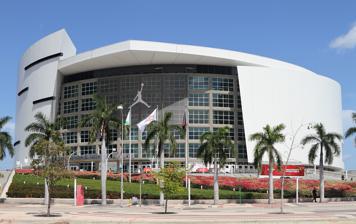
Building: Kaseya Center
Country: United States of America
Year built: 1999
Arena in Miami, Florida, United States "American Airlines Arena" redirects here. For the arena in Dallas, see American Airlines Center . Kaseya Center The Kaseya Center in 2024. Kaseya Center Location in Miami Show map of Miami Kaseya Center Location in Florida Show map of Florida Kaseya Center Location in the United States Show map of the United States Former names American Airlines Arena (1999–2021) FTX Arena (2021–2023) Miami-Dade Arena (2023) Address 601 Biscayne Boulevard Location Miami , Florida , U.S. Coordinates 25°46′53″N 80°11′17″W / 25.78139°N 80.18806°W / 25.78139; -80.18806 Public transit Historic Overtown/Lyric Theatre MiamiCentral Freedom Tower Park West Parking 939 parking spaces Owner Miami-Dade County Operator Basketball Properties Ltd. Capacity Basketball: 19,600; 16,500 (Without upper levels) Concerts: 5,000–20,021 Hockey: 14,447 Surface Multi-surface Construction Broke ground February 6, 1998 ; 26 years ago ( 1998-02-06 ) Opened December 31, 1999 ; 25 years ago ( 1999-12-31 ) Construction cost US$ 213 million ($390 million in 2023 dollars ) Architect Arquitectonica 360 Architecture (formerly Heinlein Schrock Stearns ) Project manager Parsons Brinckerhoff Structural engineer Thornton Tomasetti Services engineer Flack+Kurtz General contractor Morse-Diesel / Odebrecht /Facchina Main contractors John J. Kirlin, LLC Simpson Constructors Crown Corr Inc. Tenants Miami Heat ( NBA ) (2000–present) Miami Sol ( WNBA ) (2000–2002) Website kaseyacenter .com The arena during the national anthem before a 2022 Miami Heat playoff game The arena as seen from Freedom Tower station Kaseya Center ( Pat Riley Court at Kaseya Center ) is a multi-purpose arena on Biscayne Bay in Miami , Florida. The arena is home to the Miami Heat of the National Basketball Association . The arena was previously named American Airlines Arena from opening in 1999 until 2021, FTX Arena from 2021 until 2023 following the bankruptcy of FTX , and Miami-Dade Arena during an interim period in 2023. Since April 2023, the naming rights to the arena are owned by Kaseya under a 17-year, $117.4 million agreement. The arena has capacity for 19,500 people, including 2,105 club seats, 80 luxury suites, and 76 private boxes.  Additionally, for more intimate performances, The Waterfront Theater, the largest indoor theater in Florida, is within the arena complex, seating between 3,000 and 5,800 patrons. The theater can be configured for concerts , worship events, family events, musical theatre shows and other stage productions. American Airlines , which has a hub at Miami International Airport , maintains a travel center at the venue. The arena is directly served by the Miami Metrorail at Government Center station via free transfers to Metromover Omni Loop, providing direct service to Freedom Tower station and Park West station stations, within walking distance. It is also within walking distance from the Historic Overtown/Lyric Theatre station . The arena has 939 parking spaces, with those spaces reserved for premium seat and Dewar's 12 Clubhouse ticket holders during Heat games. ParkJockey manages the arena's on-site parking. History In 1997, the owners of the Miami Heat of the National Basketball Association , which then played in the eight-year-old, publicly financed Miami Arena , threatened to move to Broward County unless they were given the $38 million parcel of land for the new arena by Alex Penelas , then-mayor of Miami-Dade County. The agreement provided that the county receive 40% of annual profits of the arena, which was above $14 million. Construction began on February 6, 1998. The arena was designed by Arquitectonica and 360 Architecture . Kaseya Center opened as the American Airlines Arena on December 31, 1999, and its construction cost was $213 million. Architectural design team members included George Heinlein, Cristian Petschen, Reinaldo Borges, and Lance Simon. The arena's opening was inaugurated with a concert by Gloria Estefan . Two days later, on January 2, 2000, the Miami Heat played its first game in the new arena by defeating the Orlando Magic 111–103. The main façade of the arena at night As part of its sponsorship arrangement, American Airlines had a giant aircraft painted atop the arena's roof, with an American Airlines logo in the center. The design was visible from airplanes taking off and landing at Miami International Airport , where American has a hub. The arena also has luxury skyboxes called "Flagship Lounges", a trademark originally used for American's premium-class lounges at certain airports. Until the date that the arena was renamed in 2020–2021, the arena used the 1967-2013 logo of American Airlines. The arena was sometimes referred to as "Triple-A" or "A 3 " (A cubed). The arena is known for its unusual scoreboard , designed by artist Christopher Janney and installed in 1998 as part of the original construction. Drawing on the underwater anemone forms, the scoreboard also changes colors depending on the atmosphere. For concerts in an arena configuration, end stage capacity is 12,202 for 180° shows, 15,402 for 270° shows, and 18,309 for 360° shows. For center stage concerts the arena can seat 19,146. WTVJ , the city's NBC -owned and operated station in Miami, had their Downtown Miami Studios in the back of the arena from 2001 until 2011. In 2013, the Miami Heat paid rent on the arena for the first time pursuant to the percentage rent agreement with the county; the payment was $3.32 million. On September 10, 2019, American Airlines said that it would not renew its naming rights upon expiration at the end of 2019. The American Airlines Arena court decals were removed from the Heat's floor before the 2020–21 season and replaced temporarily with the logo of team/league vehicle sponsor Kia Motors . In March 2021, FTX acquired the naming rights to the arena in a  $135 million, 19-year agreement. The NBA approved the deal in early April, and the arena was renamed FTX Arena in June 2021, just after the Miami Heat were swept by the Milwaukee Bucks in the first round of the 2021 NBA playoffs . As part of the bankruptcy of FTX , the naming rights agreement was terminated effective January 2023. After three months under the temporary name of Miami-Dade Arena, a 17-year naming rights agreement was reached with Miami-based software company Kaseya to name the arena Kaseya Center beginning April 2023. Under the terms of the contract, the county receives the majority of the naming rights revenue while the Heat receives $2 million annually. In October 2024, it was announced that the court would be dedicated to longtime coach and executive Pat Riley , who led the Heat to three championships and helped the team acquire LeBron James and Chris Bosh in 2010. Notable events Circus In January 2017, the closing of the Ringling Bros. and Barnum & Bailey Circus was announced after shows at the arena. Basketball Player introductions before a Miami Heat game The arena during Game 3 of the 2006 NBA Finals The then-named American Airlines Arena, along with the American Airlines Center in Dallas , hosted the 2006 NBA Finals and the 2011 NBA Finals as the Miami Heat played the Dallas Mavericks . The Heat won the championship in 2006 in Dallas and the Mavericks won in the 2011 rematch in Miami. These series were the first and second appearances in the NBA Finals for both franchises. As the airline held naming rights to both venues, people nicknamed the matchups as the "American Airlines series". The arena hosted the 2012 , 2013 and 2014 NBA Finals along with the Chesapeake Energy Arena in Oklahoma City in 2012, and the AT&T Center in San Antonio in 2013 and 2014. In 2012, the Heat defeated the Oklahoma City Thunder in five games, winning the championship at home. In 2013, the Heat played the San Antonio Spurs . The Heat faced a 3–2 series deficit returning to Miami but won games 6 and 7 to defend their championship. In 2014, the Spurs defeated the Heat in five games in San Antonio and won the championship and the rematch. The arena hosted the 2023 NBA Finals under its current name of Kaseya Center, along with the Ball Arena in Denver as the Heat played the Denver Nuggets . The Nuggets defeated the Heat in five games to win their first championship. Since 2015, the arena has hosted the annual Hoophall Miami Invitational, an NCAA Division I college basketball showcase event. Professional wrestling The arena hosted Uncensored (2000) , the World Championship Wrestling WCW Uncensored pay-per-view. Four major WWE pay-per-view events have been held at the arena: the Royal Rumble in 2006 , Survivor Series in 2007 and 2010 , and WWE Hell in a Cell in 2013 . It has also hosted various episodes of WWE Raw and WWE SmackDown . Mixed martial arts On April 25, 2003, the arena hosted the first Ultimate Fighting Championship event in Florida, UFC 42: Sudden Impact . The UFC returned to the arena after twenty years on April 8, 2023, for UFC 287: Pereira vs. Adesanya 2 . The promotion returned again on March 9, 2024, for UFC 299: O'Malley vs. Vera 2 . Other sports The arena features a regulation NHL ice rink, though the arena has never hosted the sport, as the Florida Panthers have played in Sunrise at the Amerant Bank Arena since October 1998. The rink, lined with a smaller wall, instead accommodates ice shows such as Disney on Ice . The Waterfront Theatre at the arena hosted the 2020 NFL Honors on February 1, 2020, which was broadcast by Fox Broadcasting Company . Music Notable musicians to perform at the arena include Olivia Rodrigo , Doja Cat , Gloria Estefan , Phish , Shakira , Dua Lipa , Kylie Minogue , Mariah Carey , Cher , Kelly Clarkson , Clay Aiken , Britney Spears , U2 , Soda Stereo , Kanye West , Tina Turner , Celine Dion , Justin Bieber , Lady Gaga , Coldplay , Jennifer Lopez , SZA , Madonna , Miley Cyrus , Hillsong United , Justin Timberlake , One Direction , Katy Perry , Demi Lovato , Ariana Grande , Chris Brown , Janet Jackson , Taylor Swift , The Weeknd , Rihanna , Selena Gomez , Maroon 5 , Adele , Carrie Underwood , Jimmie Allen , Ricardo Arjona , RBD , and Tini . The 2004 MTV Video Music Awards and the 2005 MTV Video Music Awards , Sensation , as well as the For Darfur benefit concert were held at the arena. Awards ceremonies The arena hosts the annual Premio Lo Nuestro Latin music awards since 2001. The awards are held on a Thursday night in late February. The Kaseya Center hosted the Latin Grammy Awards , with the 2003 , the 2020 and in 2024 on November 14. Gallery The arena during the 2004 NBA Playoffs The arena in 2012. Front view of the arena in July 2010 View from Biscayne Bay View from the north at night The arena at night The arena in March 2022 See also List of indoor arenas by capacity References